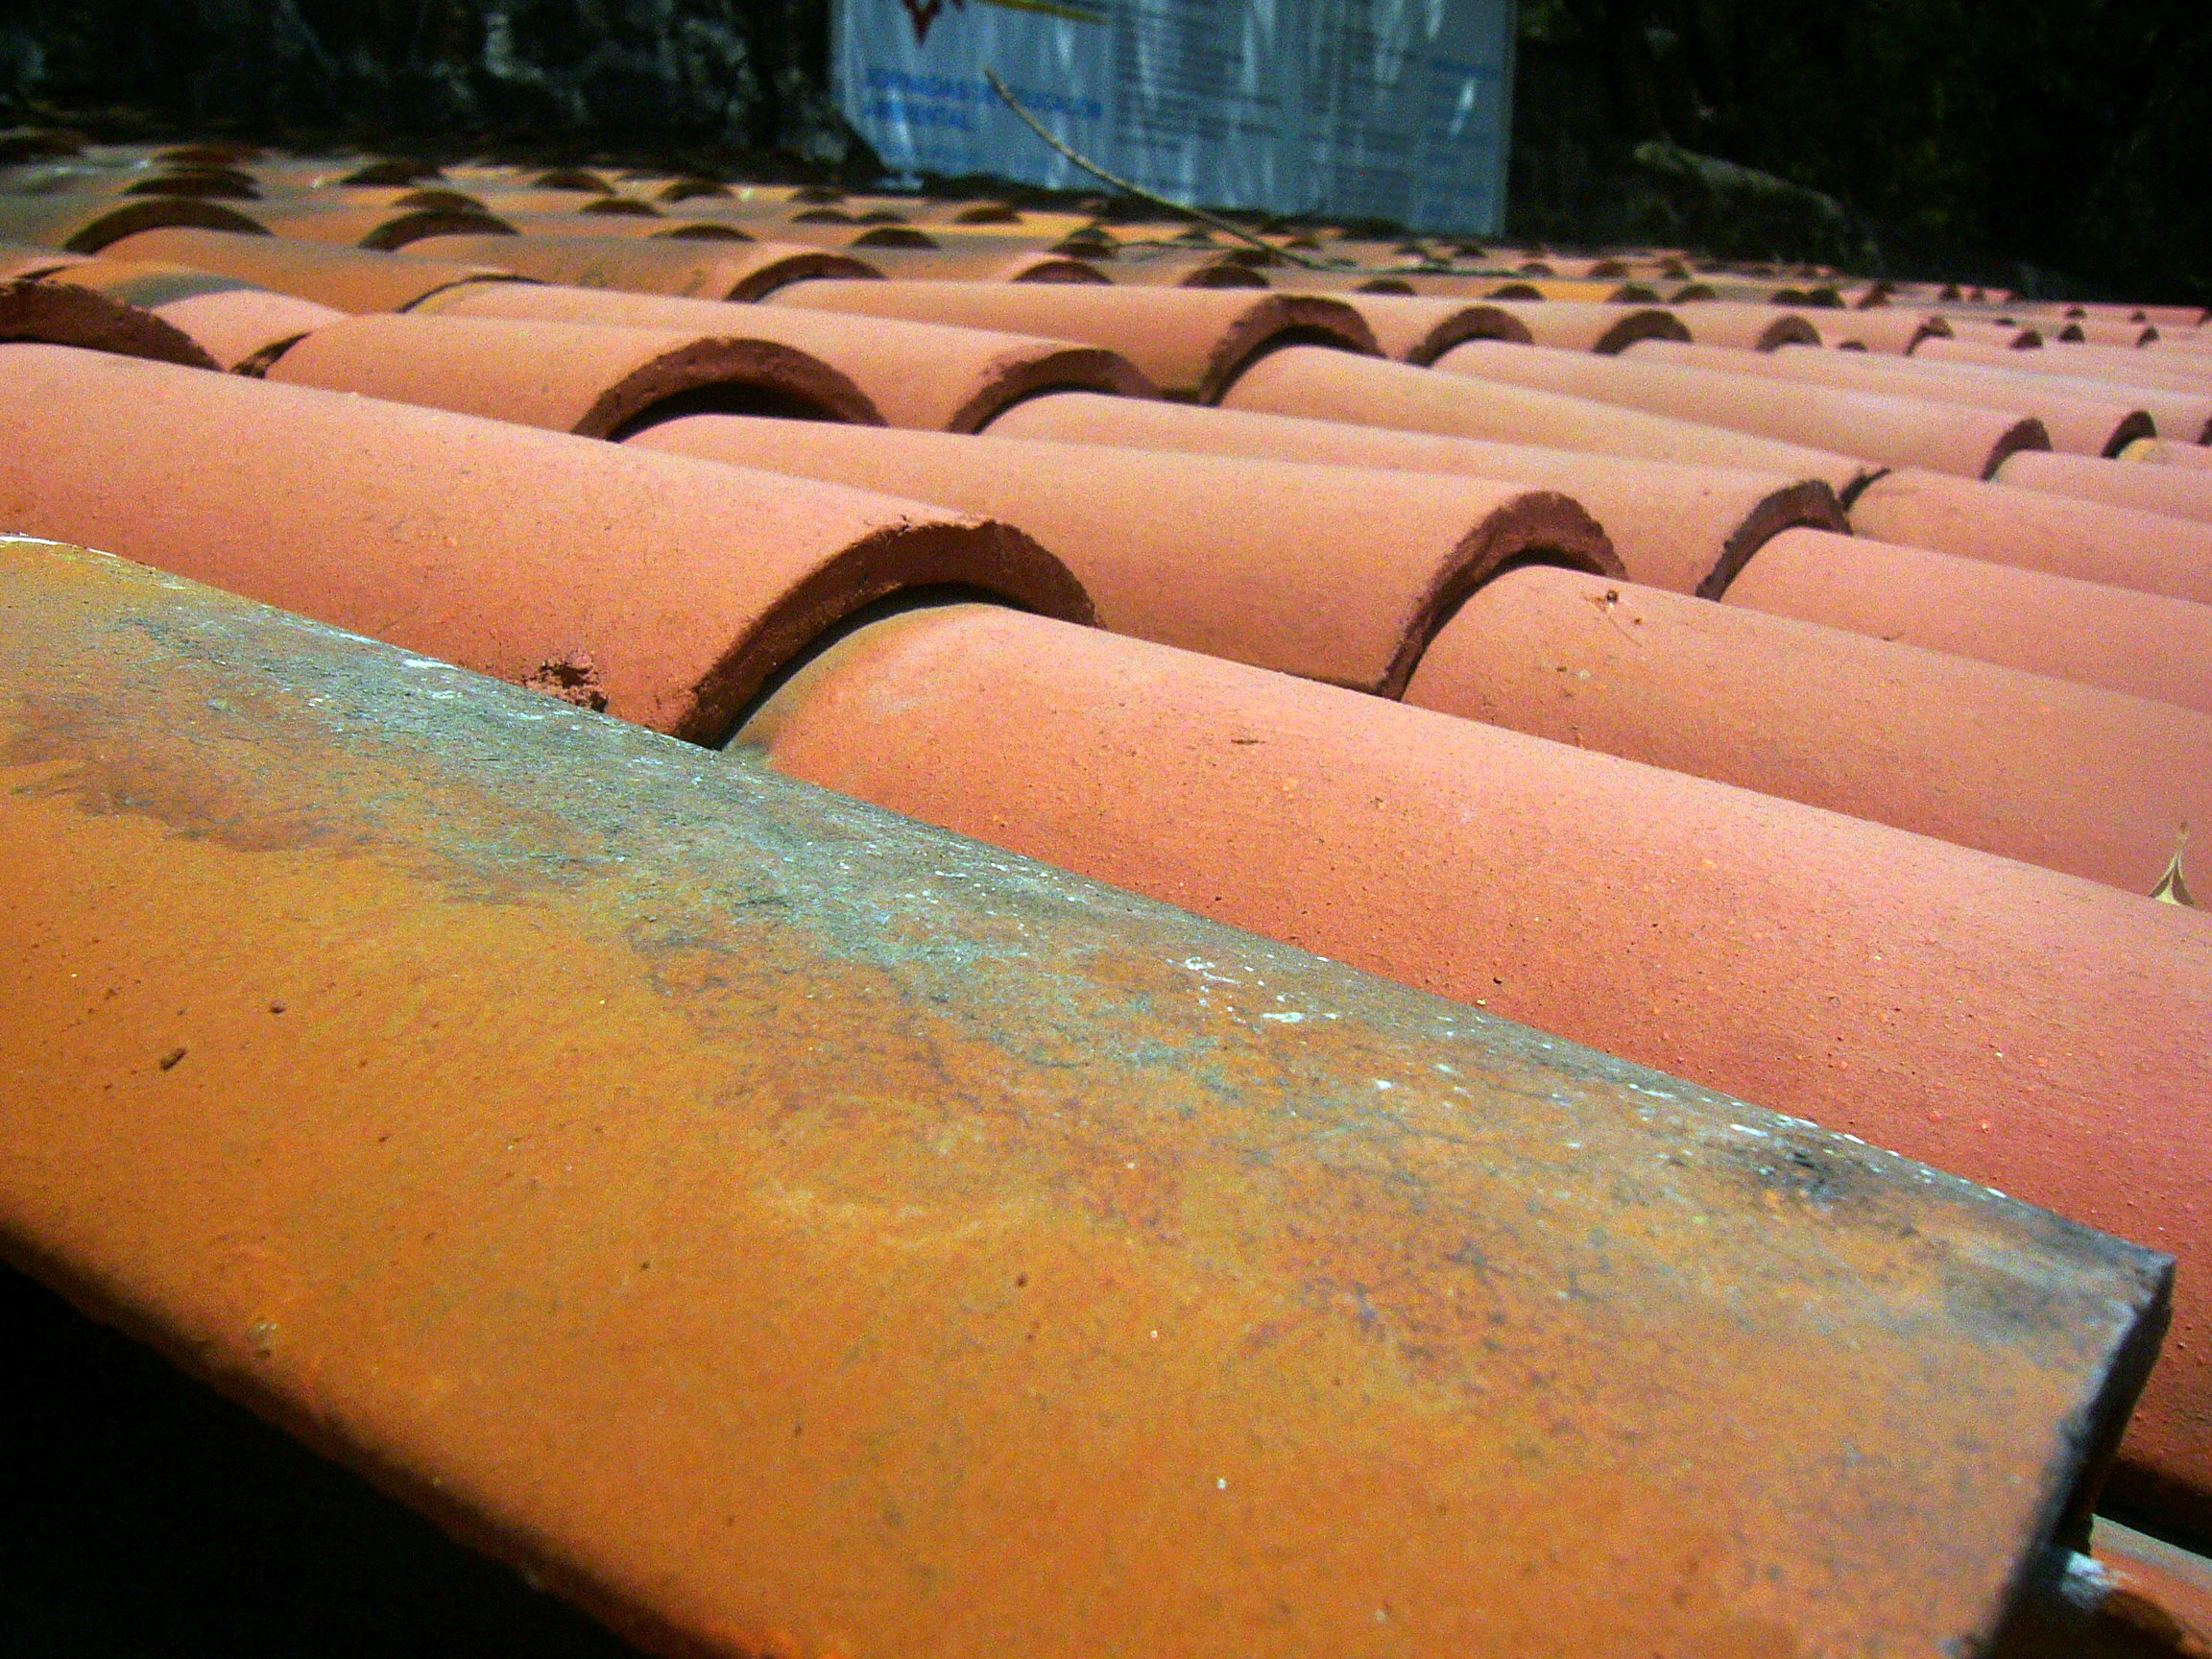
tiles, wall, brick, wood stain, material, brickwork, sky, angle, daylighting